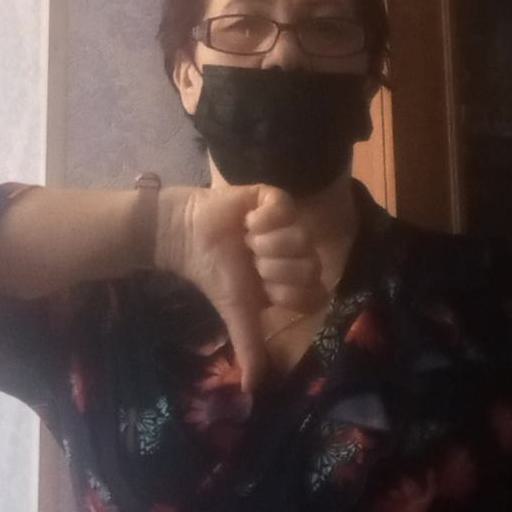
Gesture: dislike